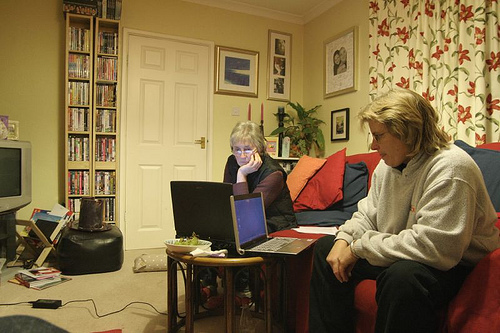
user: Given an image and a question. Answer the question in a short answer. Question: What kind of table is that? Short Answer:
assistant: coffee table